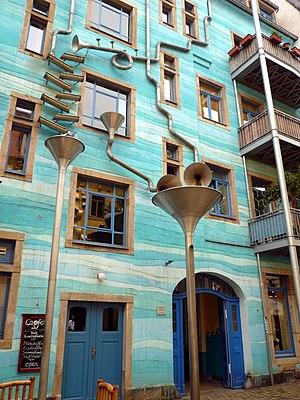
Une composition réalisée avec des gouttières artistiquement posées sur l'une des façades du passage des Arts (Kunsthofpassage)
Dresde [dʁɛzd] est une ville-arrondissement d’Allemagne, capitale politique et deuxième ville la plus peuplée de la Saxe derrière Leipzig. Elle se situe dans le bassin de Dresde, entre les parties supérieures et médianes de l’Elbe et la plaine d’Allemagne du Nord.